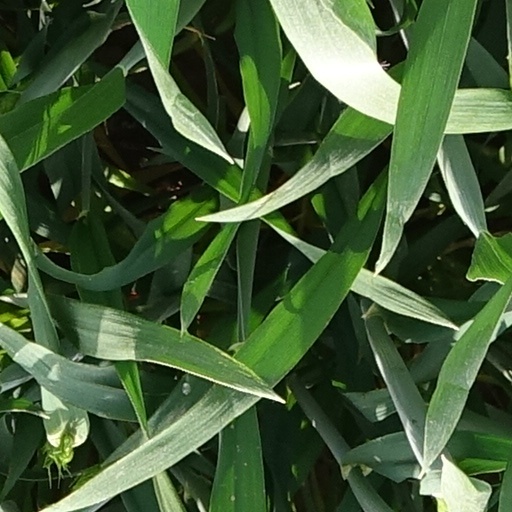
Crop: wheat